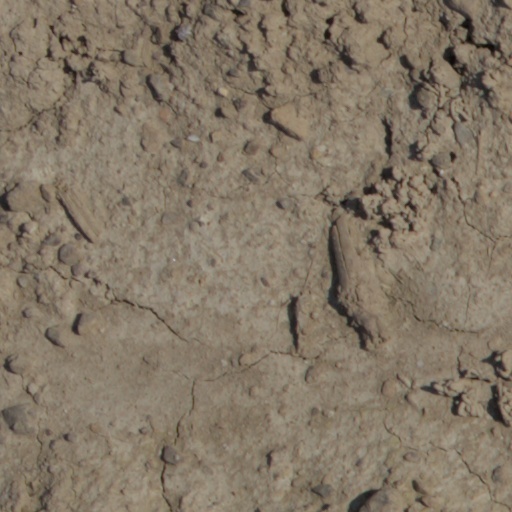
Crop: wheat